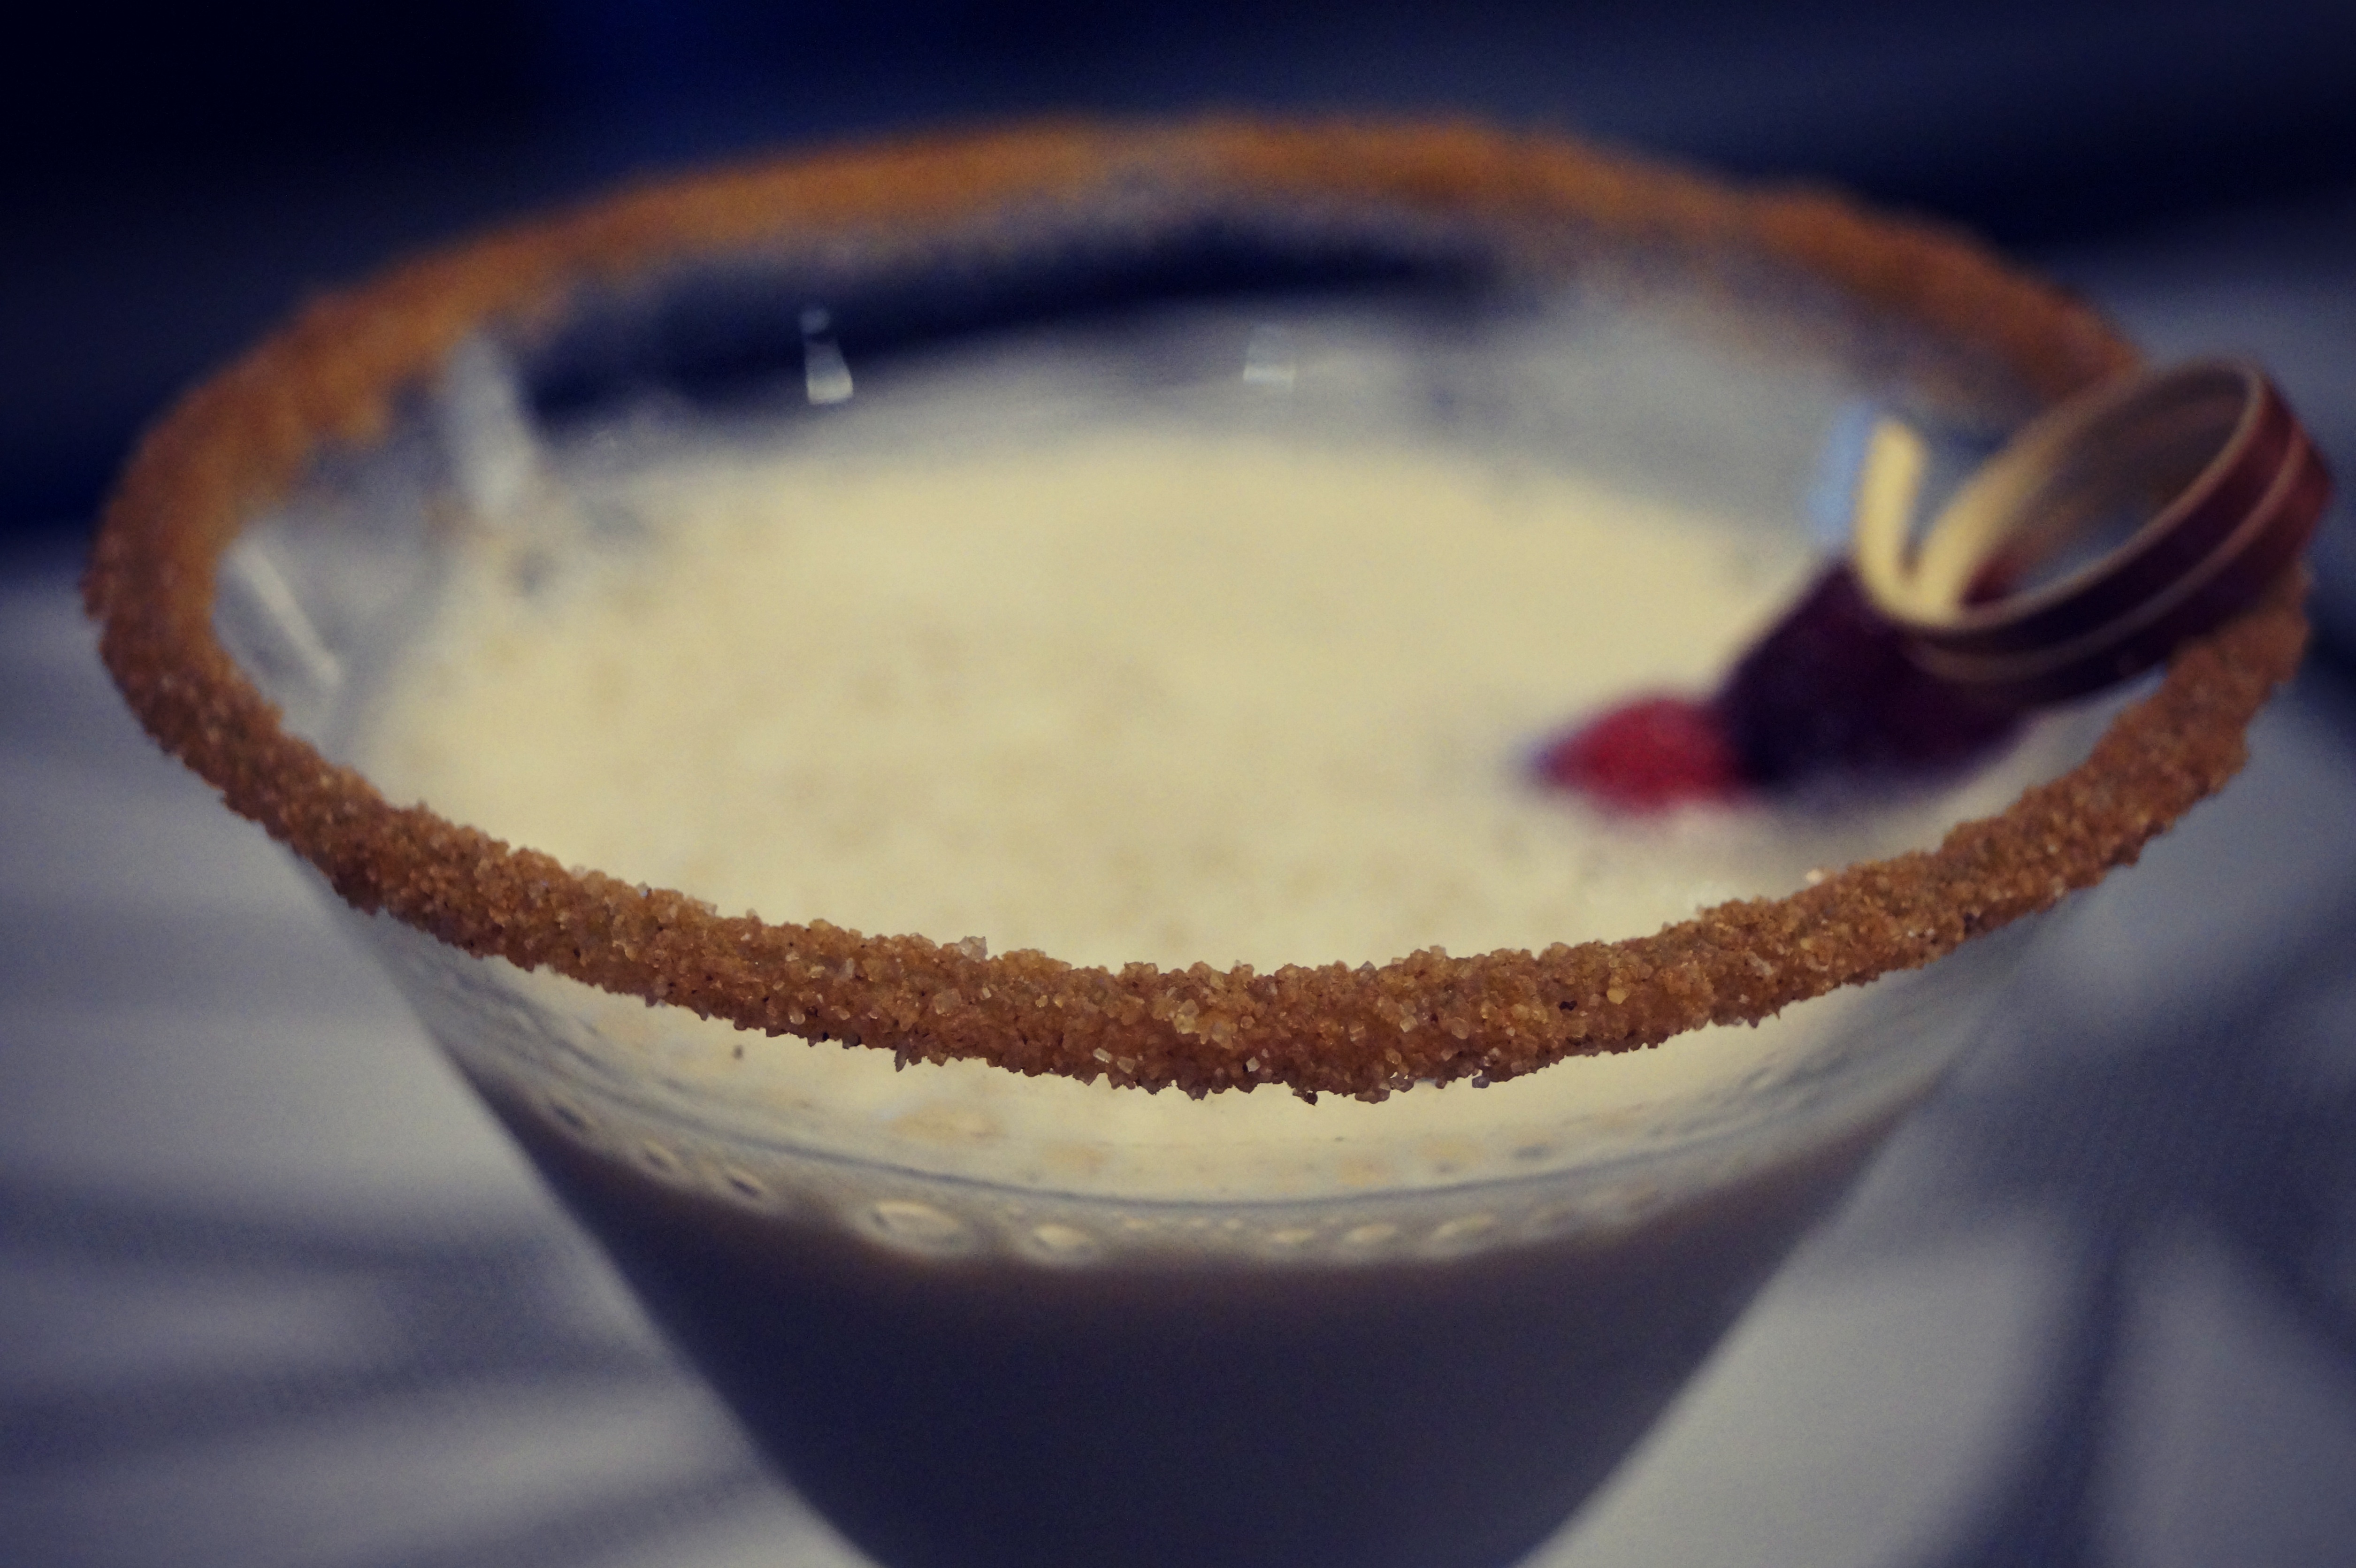
food, produce, drink, dessert, close up, sweetness, macro photography, flavor